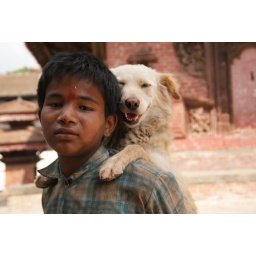
This boy had the best approach of any of the street children in Nepal; just hanging out with his buddy.